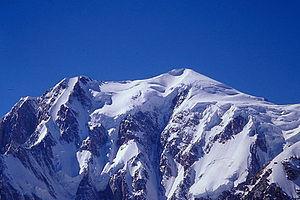
Le col du Géant à 3 356 mètres est le principal passage du massif du Mont-Blanc entre Courmayeur dans la vallée de la Doire Baltée et Chamonix-Mont-Blanc dans la vallée de l'Arve. Du côté français, au nord on trouve le glacier du Géant qui donne sur la Mer de Glace.